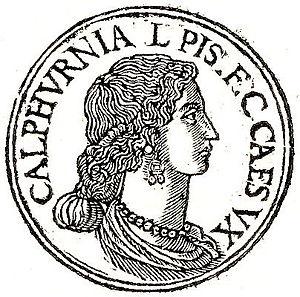
Calpurnie, était la fille de l'homme politique romain Pison Caesoninus et la dernière épouse de Jules César.